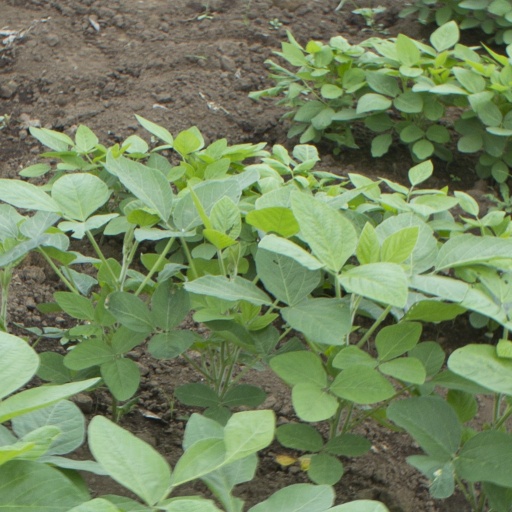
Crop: soybean